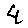
Label: 4